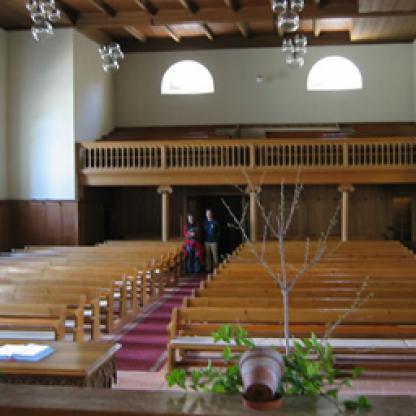
Scene: Indoor